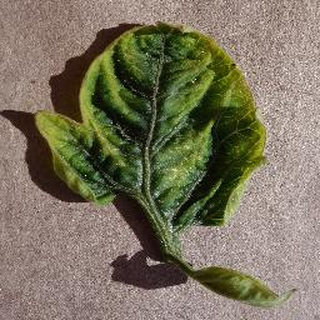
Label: tomato_yellow_leaf_curl_virus